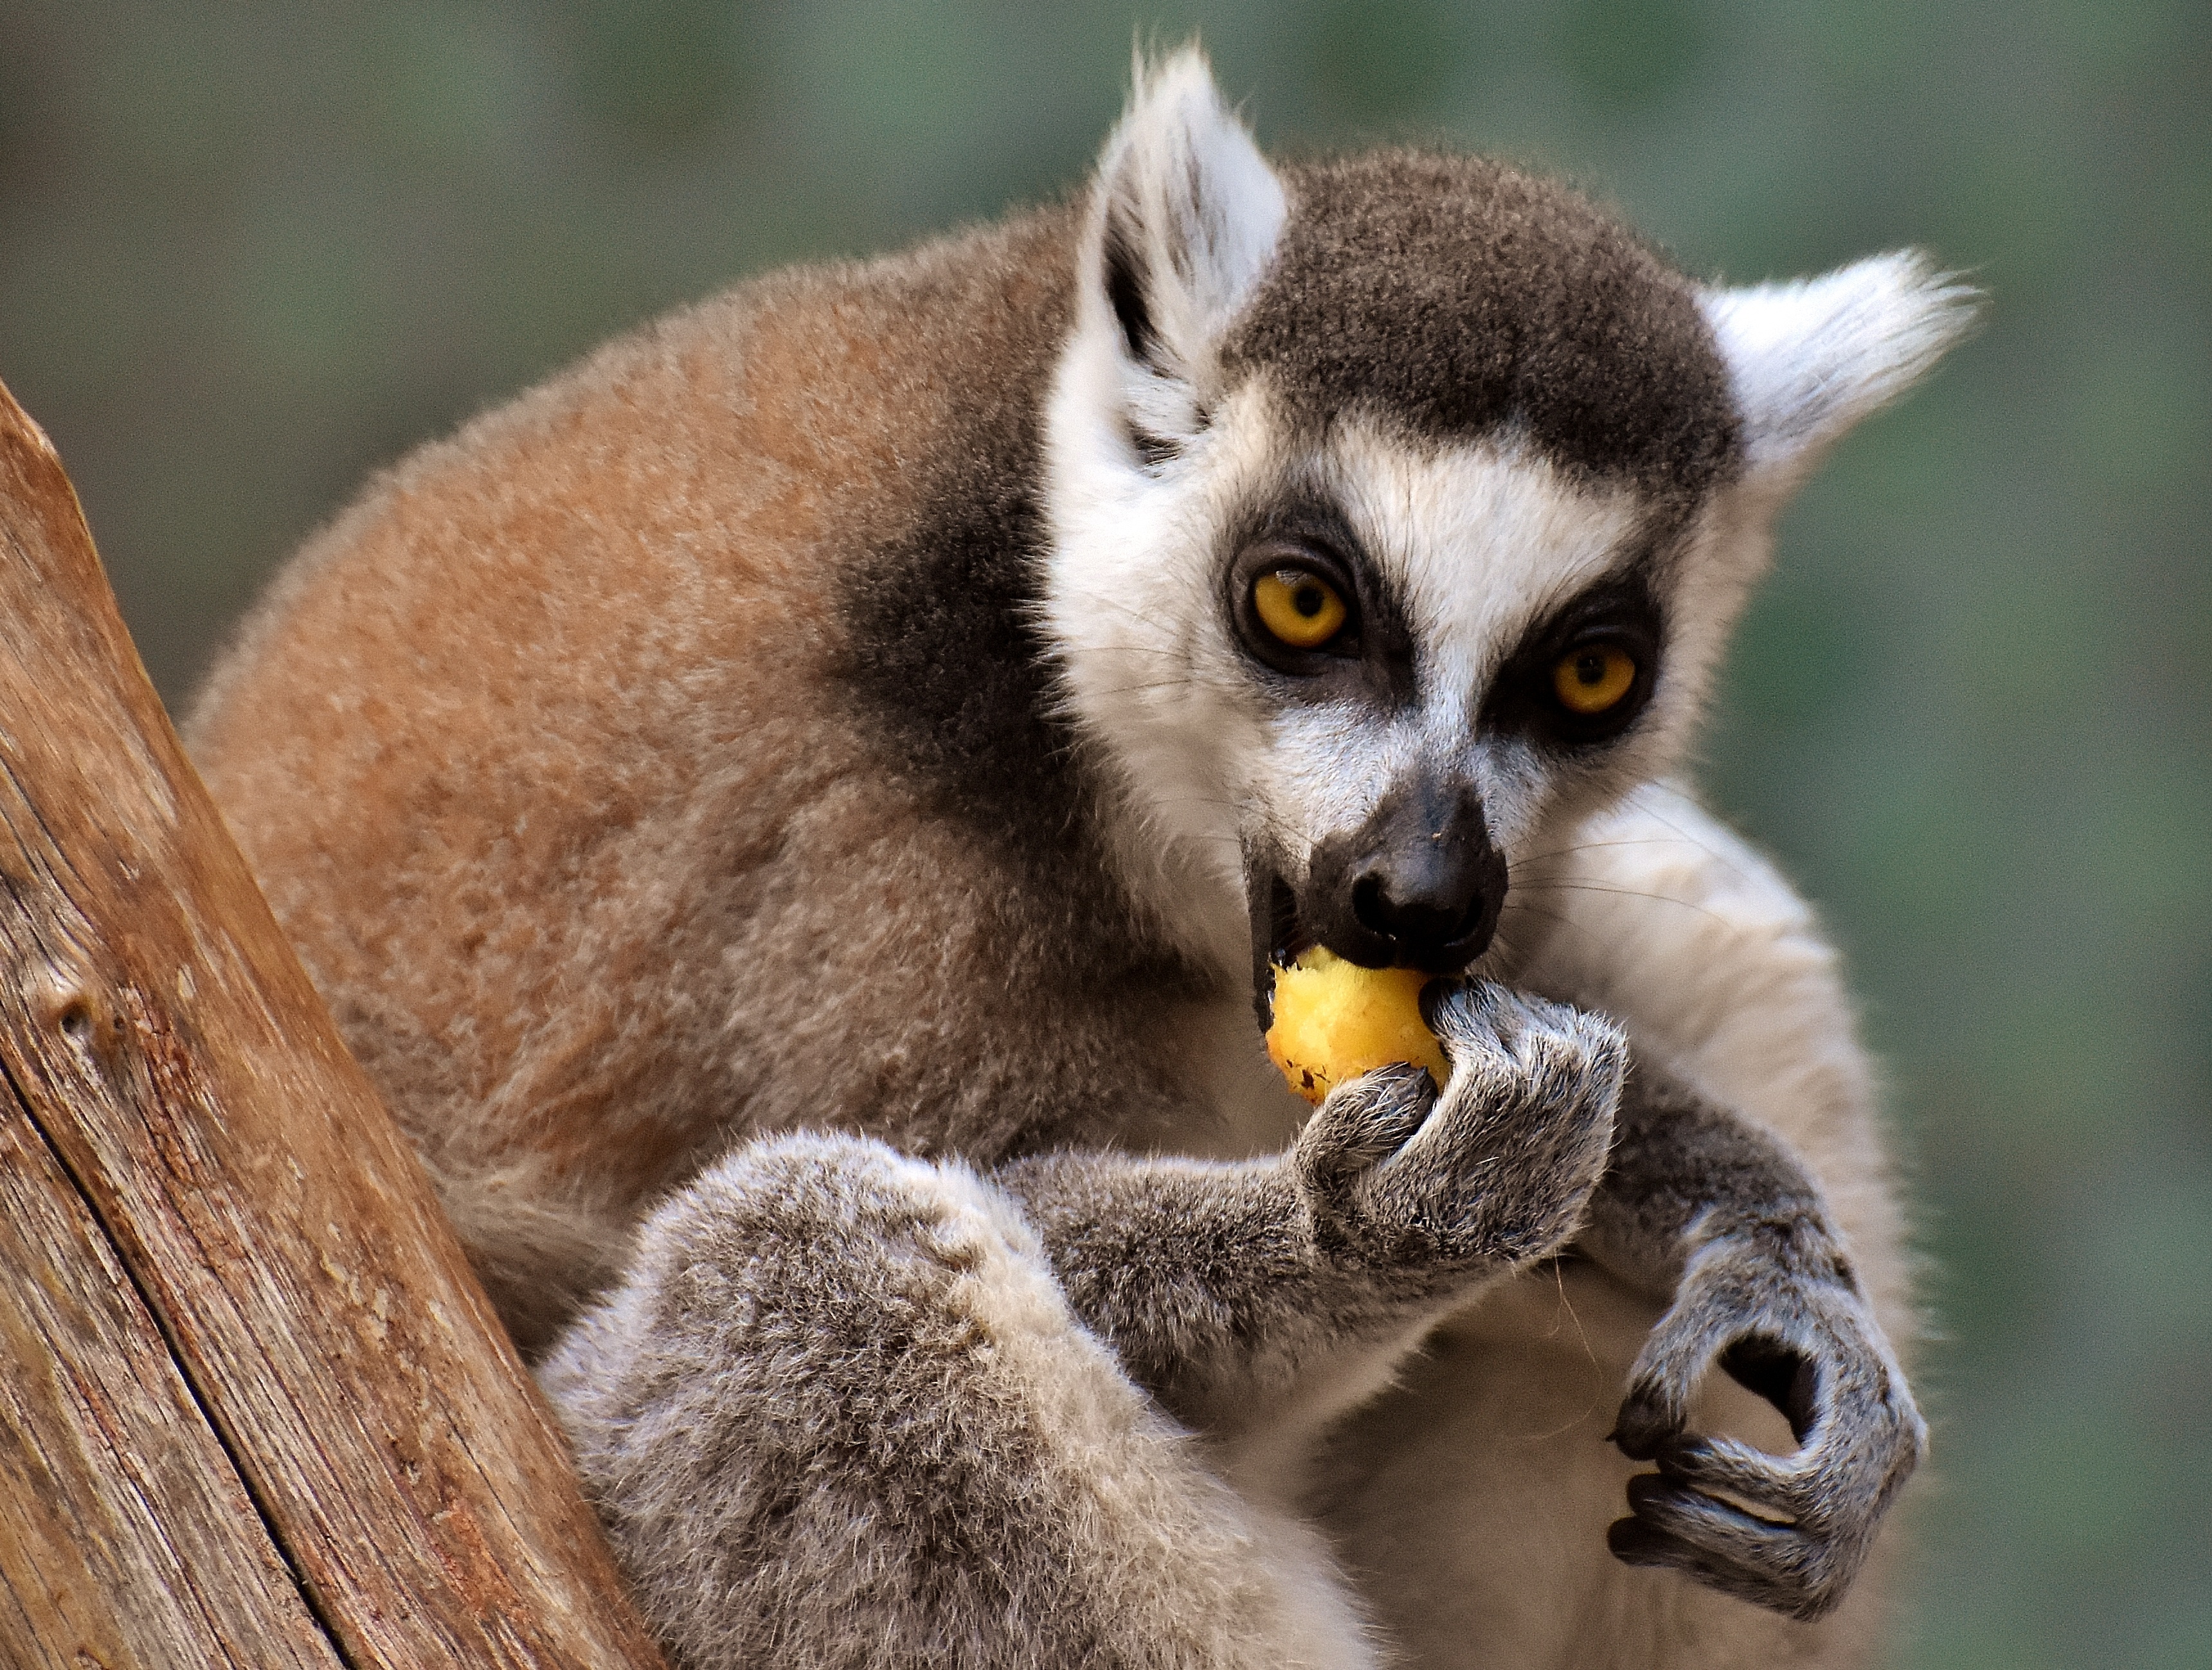
sweet, animal, cute, wildlife, zoo, mammal, monkey, eat, fauna, primate, squirrel monkey, vertebrate, lemur, animal world, munich, ffchen, tierpark hellabrunn